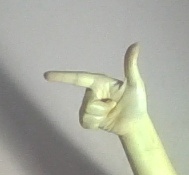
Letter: yaa